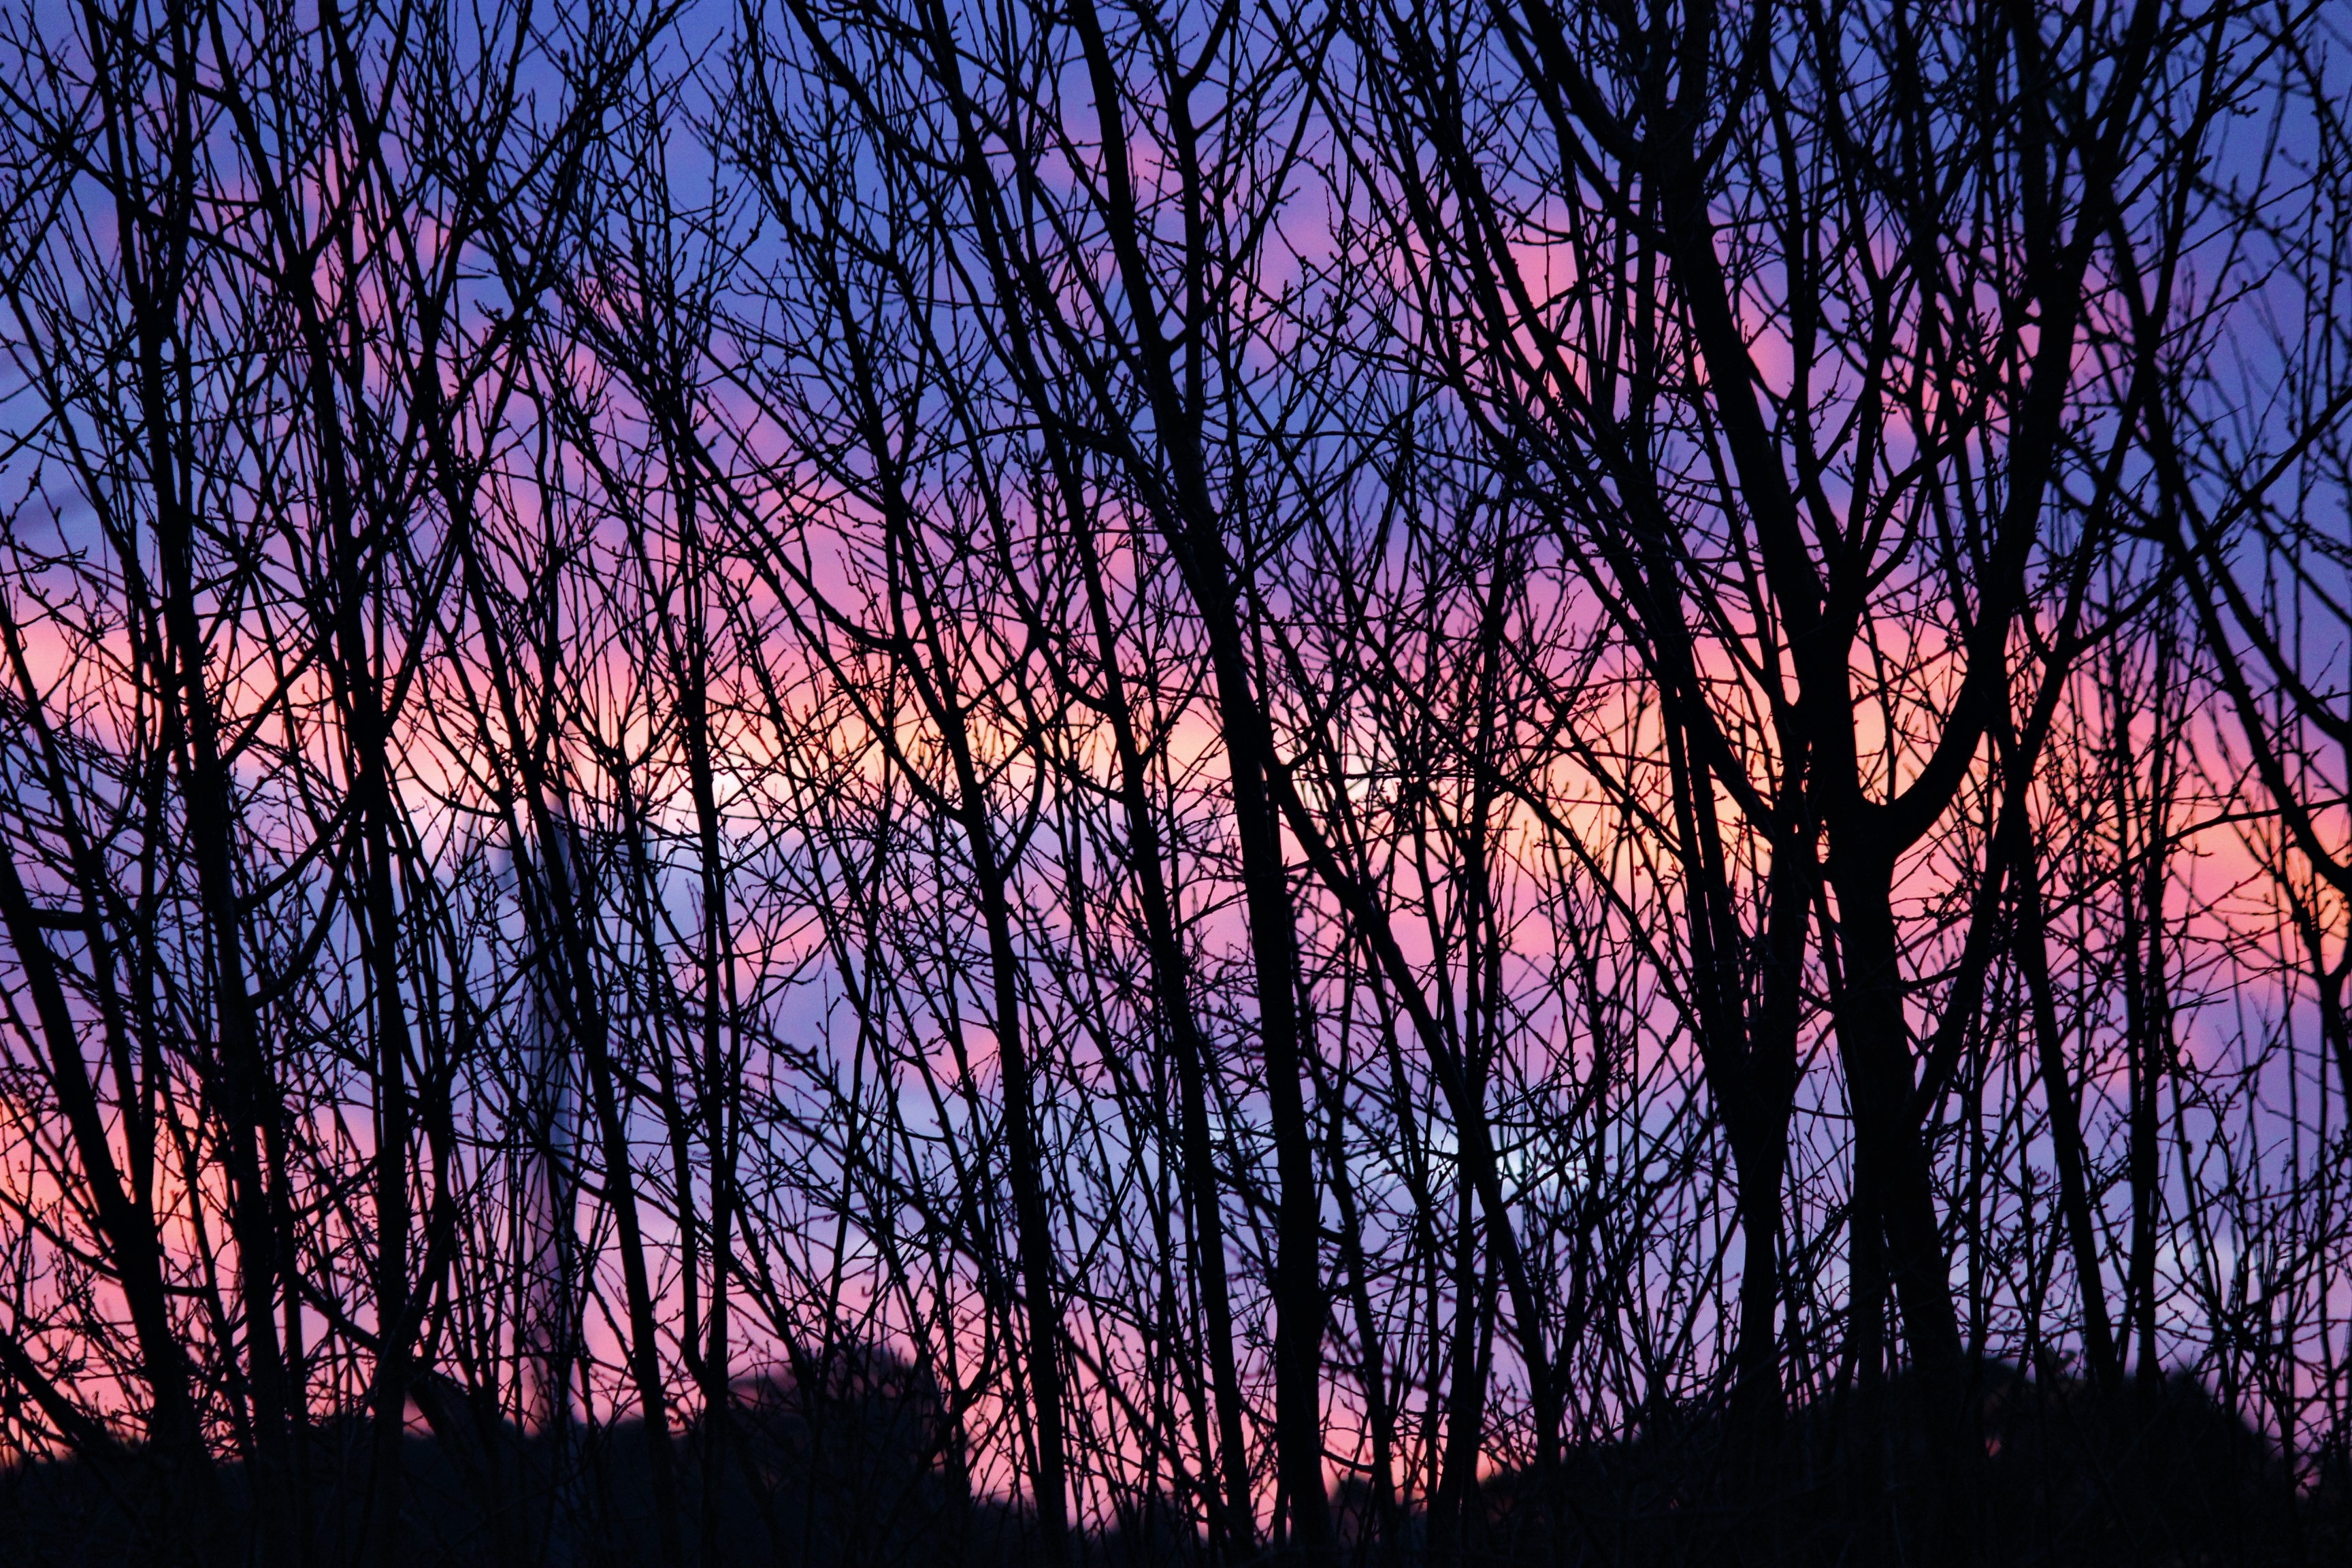
tree, nature, forest, branch, silhouette, blossom, winter, plant, sky, sunset, sunlight, morning, leaf, purple, dawn, atmosphere, dusk, evening, spring, autumn, twig, deciduous, beauty, pink sky, afternoon, ramos, woody plant, computer wallpaper, foreas